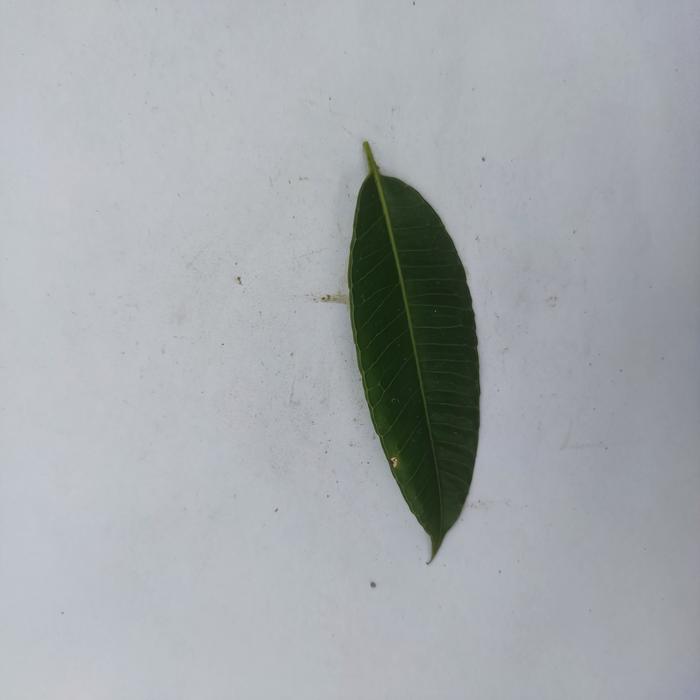
Crop: Hog Plum
Leaf condition: Heathy_Leaf